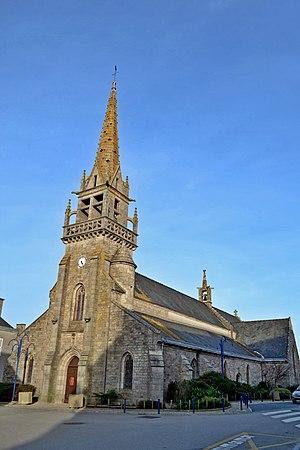
Eglise Saint-Adrien à Santec (Finistère, Bretagne).
La liste des églises du Finistère recense de la manière la plus complète possible les églises, cathédrales et basiliques situées dans le département français du Finistère.
Santec [sɑ̃tɛk] est une commune du département du Finistère, dans la région Bretagne, en France.